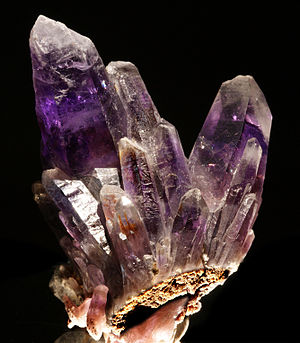
Kvarts
Billede af ametyst-kvartskrystaller (øverst, violet, lilla).
Tektosilikat af bruttoformel SiO₂, som også kaldes kvarts. Et af de almindeligste mineraler i jordskorpen og betydningsfuldt for lavas viskositet.